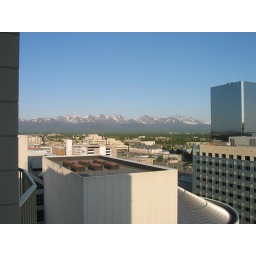
From the balcony of our 14th floor room in Anchorage